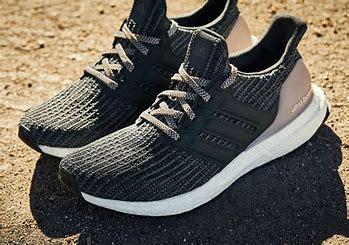
Brand: Adidas
Model: Ultra Boost